Pyotr Ilyich Tchaikovsky

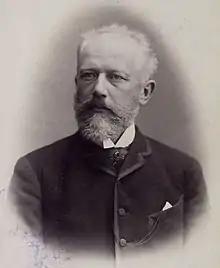
Tchaikovsky,

Pyotr Ilyich Tchaikovsky (7 May 1840 – 6 November 1893) was a Russian composer during the Romantic period. He was the first Russian composer whose music made a lasting impression internationally. Tchaikovsky wrote some of the most popular concert and theatrical music in the classical repertoire, including the ballets "Swan Lake" and "The Nutcracker", the "1812 Overture", his First Piano Concerto, Violin Concerto, the "Romeo and Juliet" Overture-Fantasy, several symphonies, and the opera "Eugene Onegin".